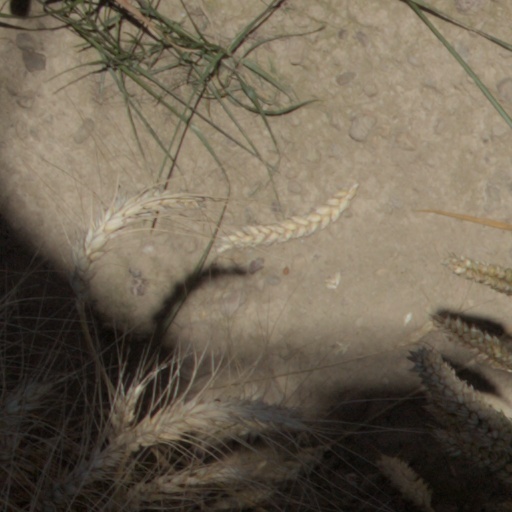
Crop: wheat